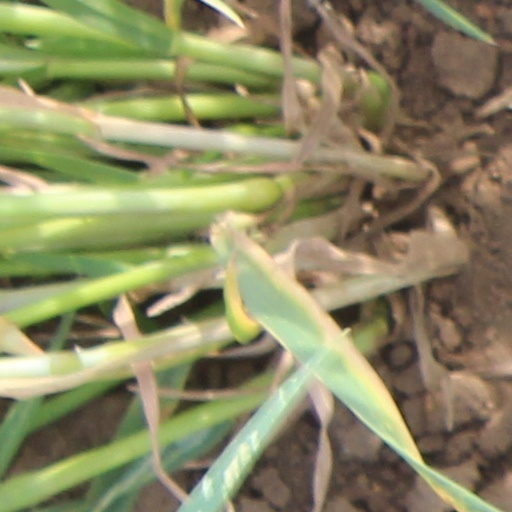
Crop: wheat